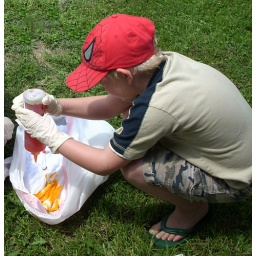
Using the right tools for the job kept the messes in the bag. Here is a golden yellow batik line taking form.